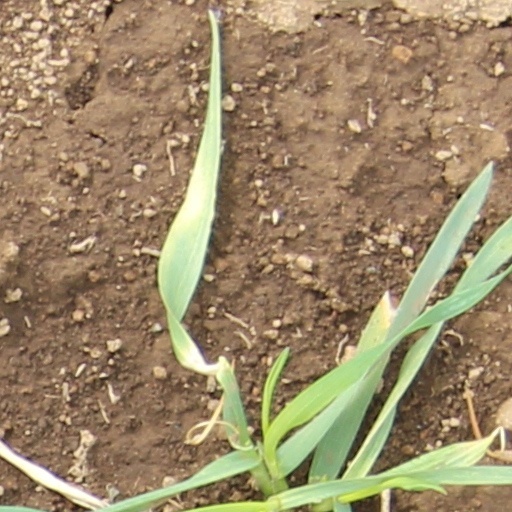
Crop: wheat